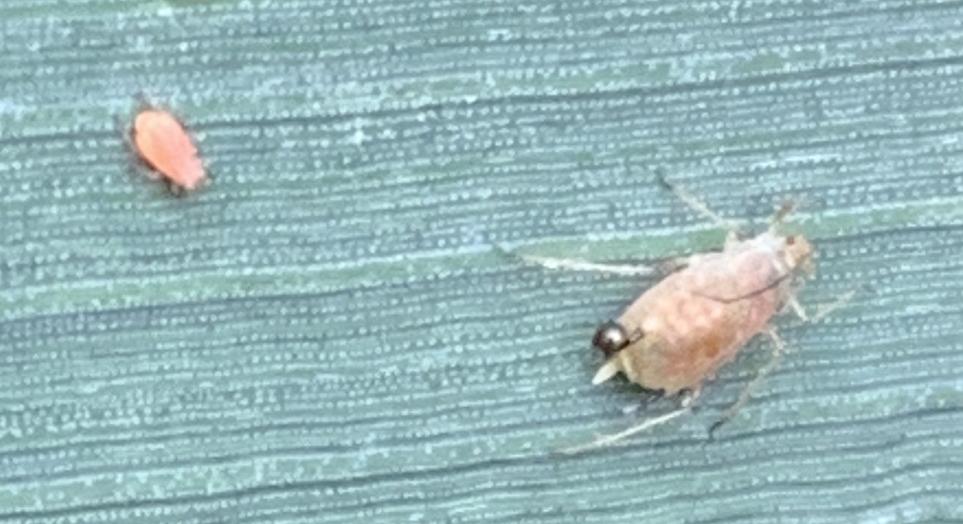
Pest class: english_grain_aphid